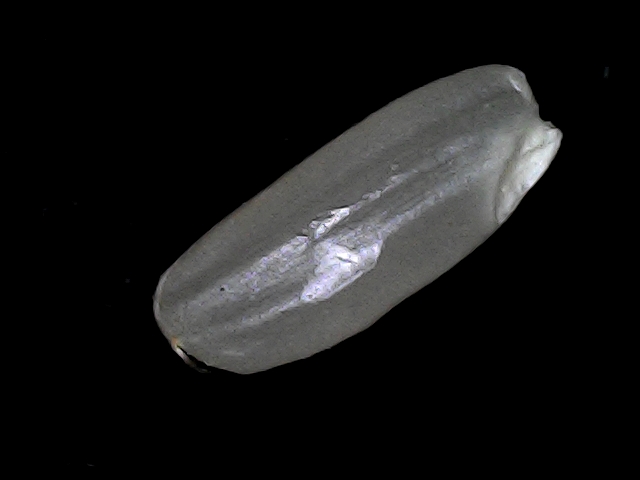
Rice variety: BD49